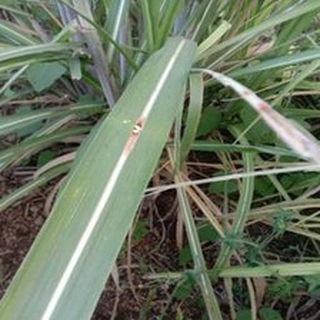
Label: sugarcane_red_rot